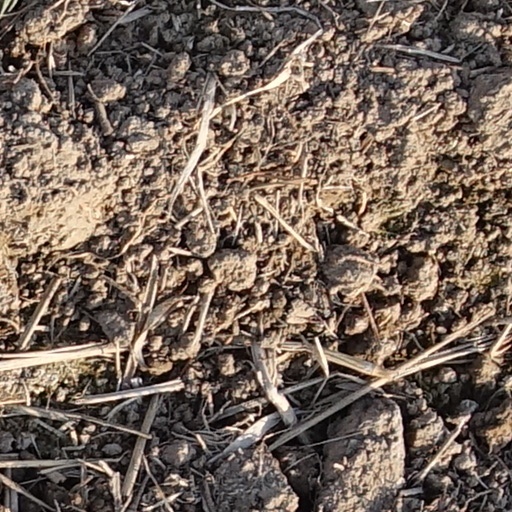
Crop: wheat